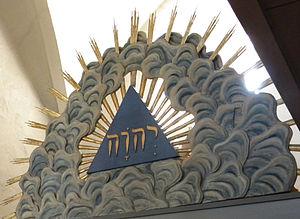
יהוה est le Tétragramme, le théonyme de la divinité d’Israël, composé des lettres yōḏ, hē, wāw, hē, et retranscrit YHWH en français.